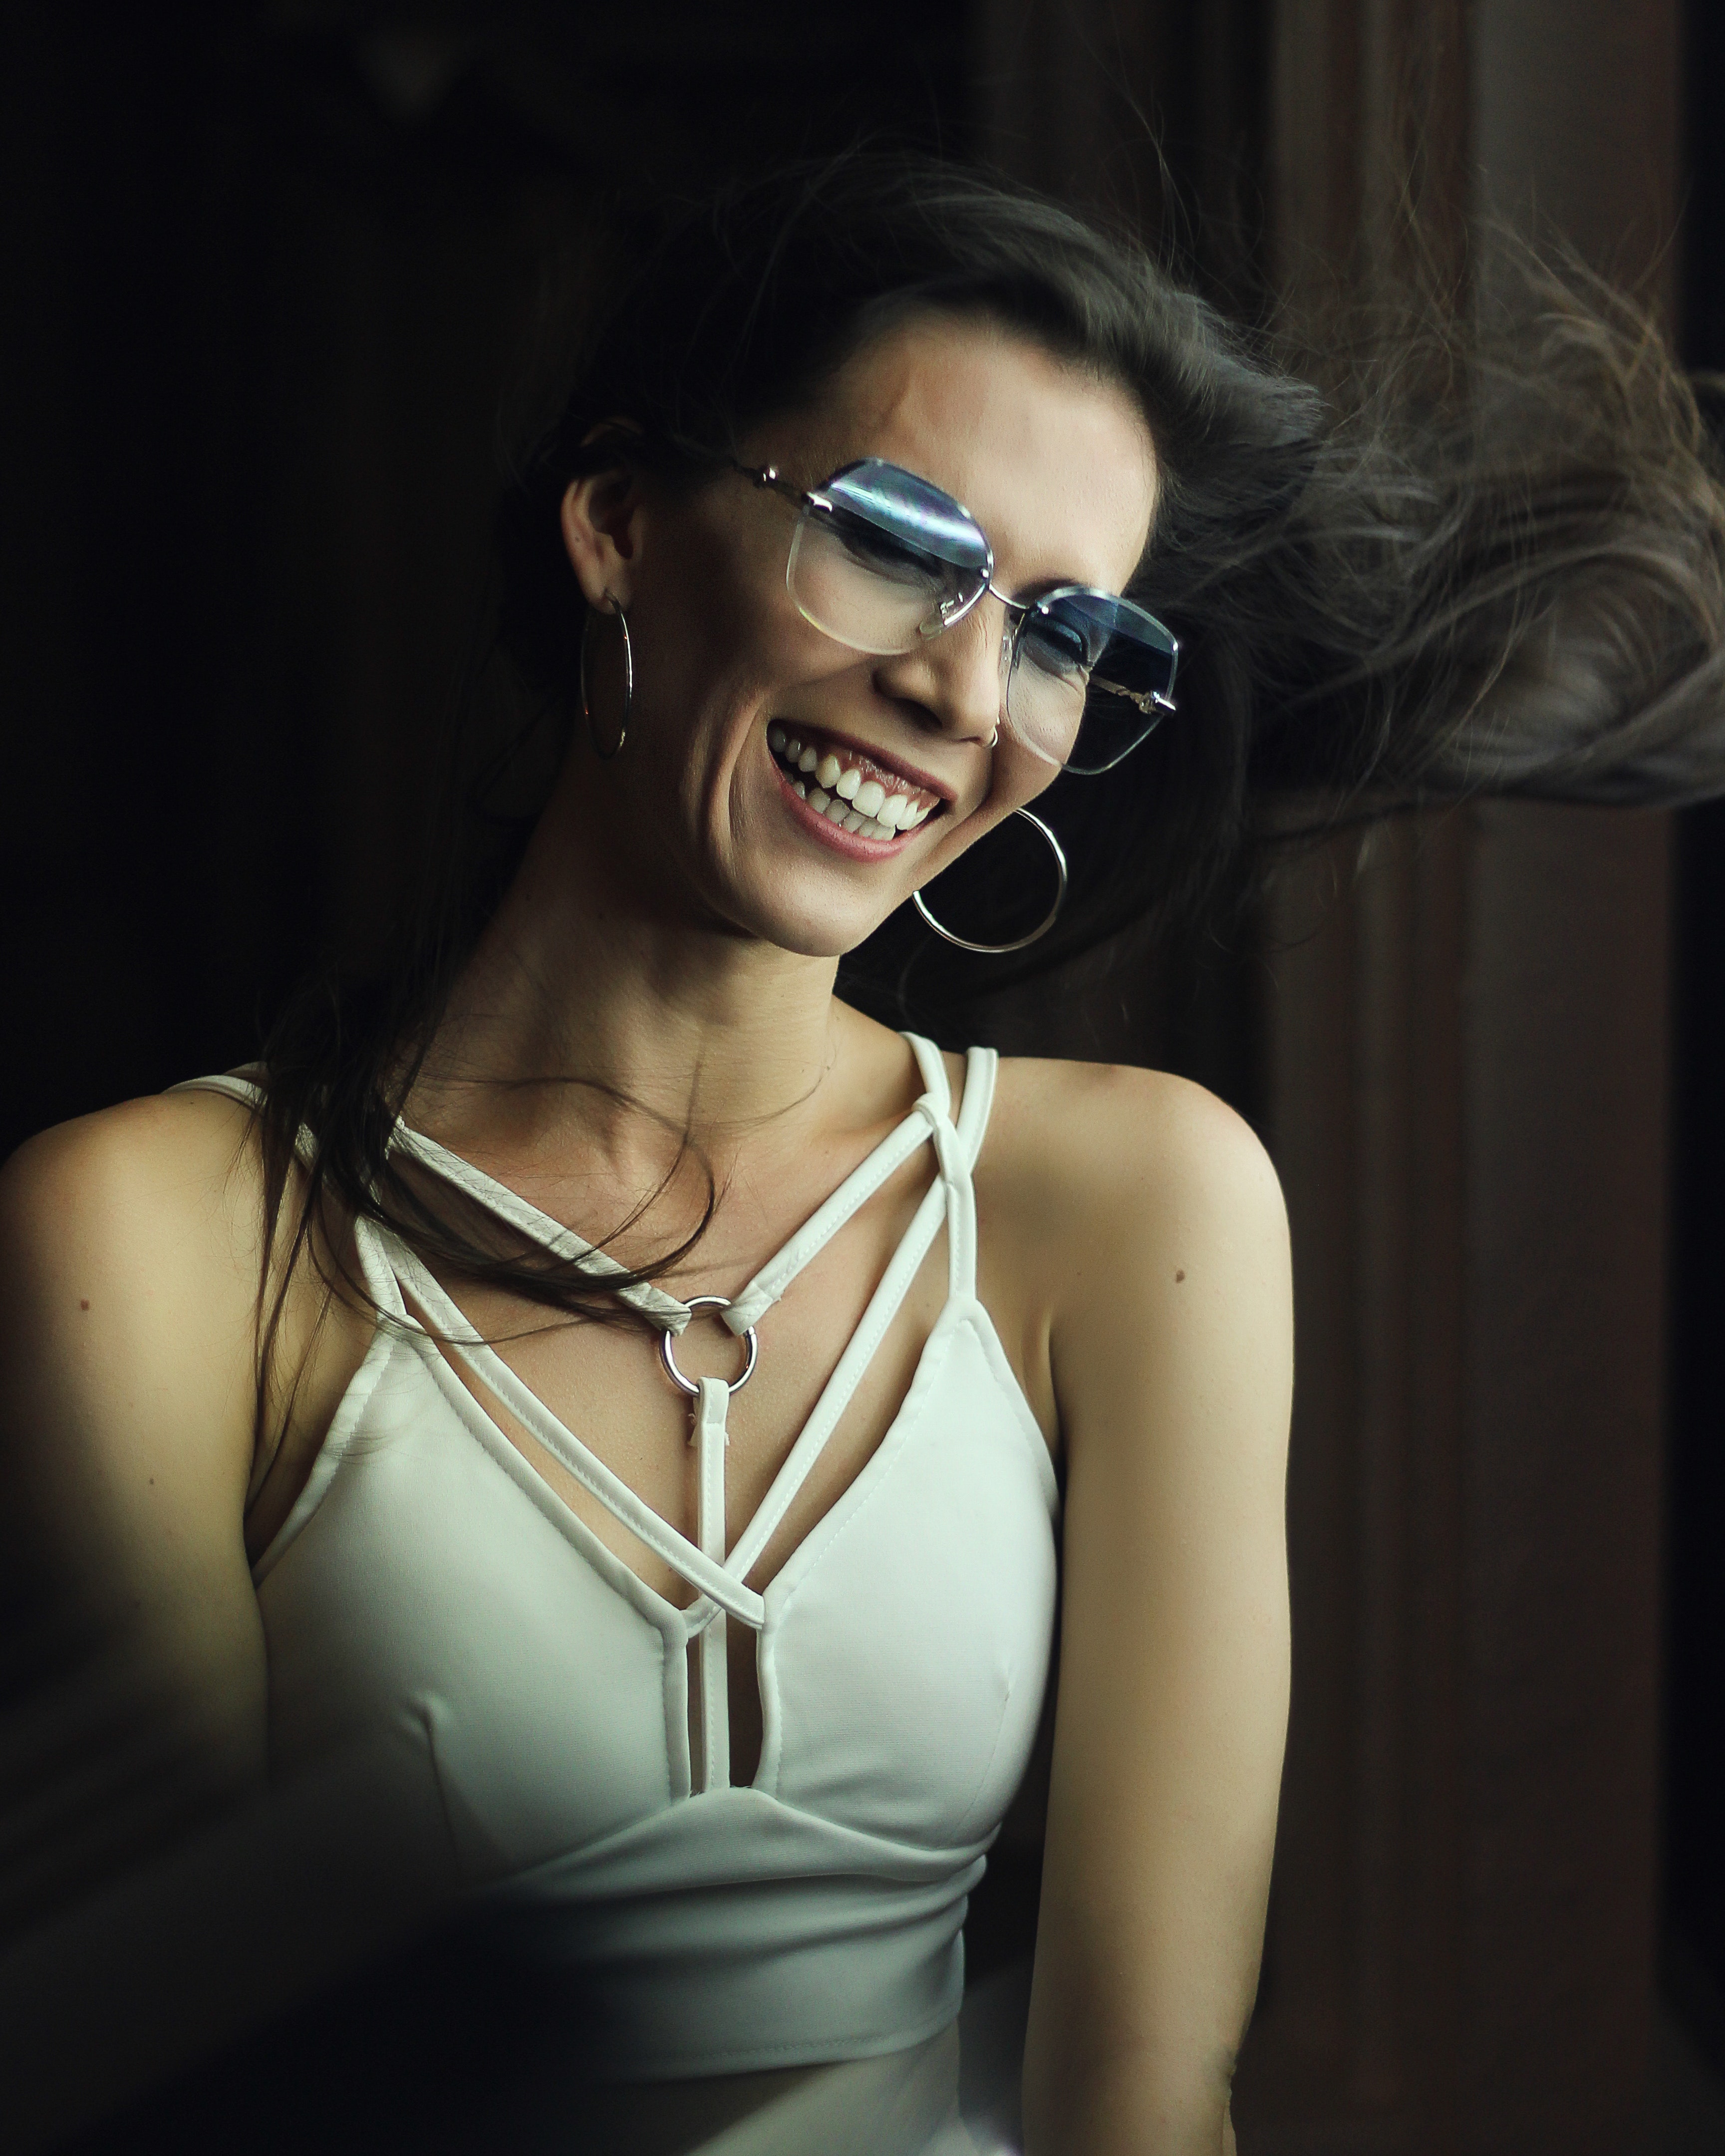
eyewear, face, glasses, beauty, cool, sunglasses, fashion, vision care, lip, human, photography, flash photography, hand, smile, model, dress, darkness, black hair, fashion design